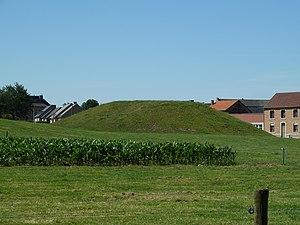
Motte, Horpmaal, Heers, Belgique